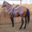
Label: horse